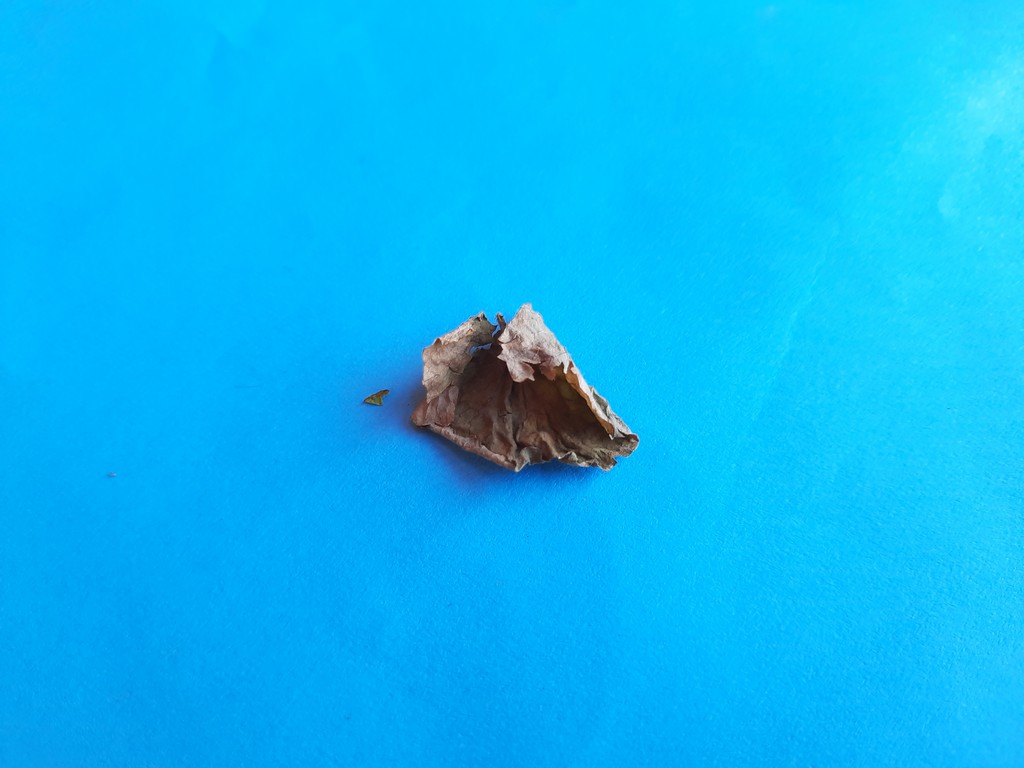
Label: Dried